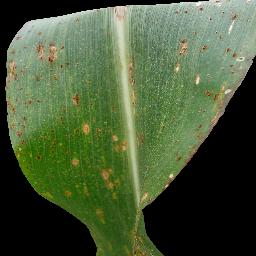
Label: Corn___Common_rust